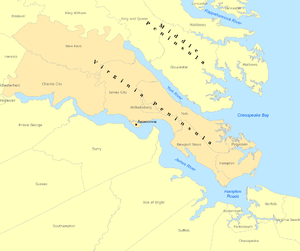
La péninsule de Virginie est une péninsule du sud-est de l'État de Virginie. Elle est bordée par les fleuves York et James, ainsi que l'Hampton Roads et la baie de Chesapeake.